Answer in natural language. Which object is closer to the camera taking this photo, brown trapezoid wooden chair (highlighted by a blue box) or dining table (highlighted by a green box)? Choose between the following options: brown trapezoid wooden chair (highlighted by a blue box) or dining table (highlighted by a green box)
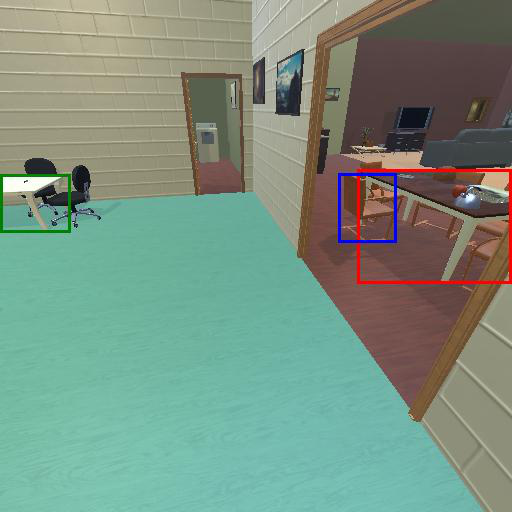
<answer>brown trapezoid wooden chair (highlighted by a blue box)</answer>